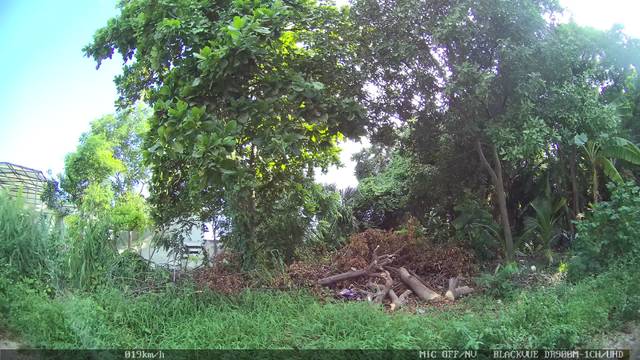
Region: Mexico
Coordinates: 21.163, -86.86